Sinhala Only Act

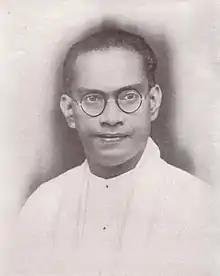
Prime Minister S. W. R. D. Bandaranayaka.

Ceylon was granted the status of dominion in the British Empire in 1948 after largely non-violent independence movement, with the transition of sovereignty from Britain to the Sri Lankans being a peaceful process. For the first years of independence, there was an attempt to balance the interests of the elites of the main communities: the Sinhalese and the Tamils. In 1949, at the behest of the foreign plantation owners, the government disenfranchised the Indian Tamil plantation workers, who accounted for 12% of the population.